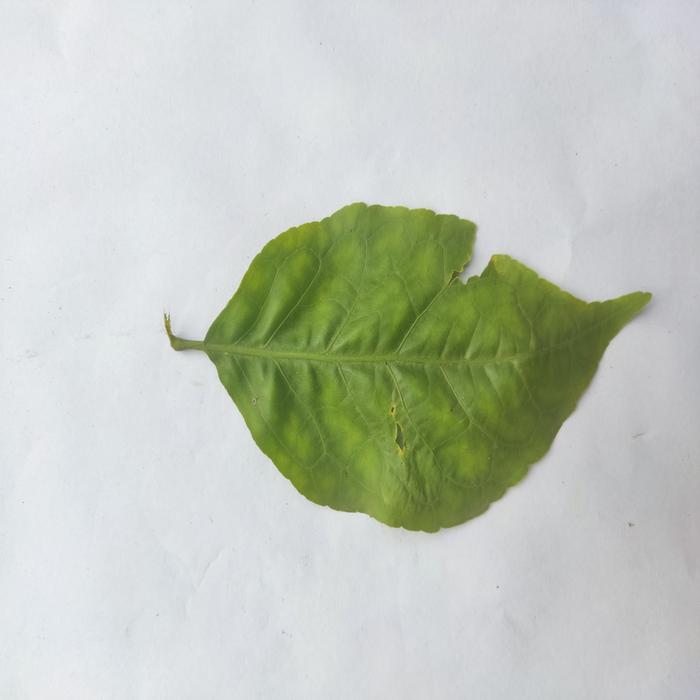
Crop: Aegle Marmelos
Leaf condition: Leaf_Spot